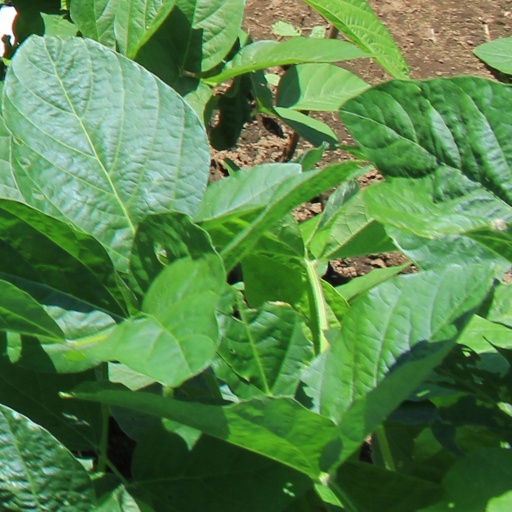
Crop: soybean